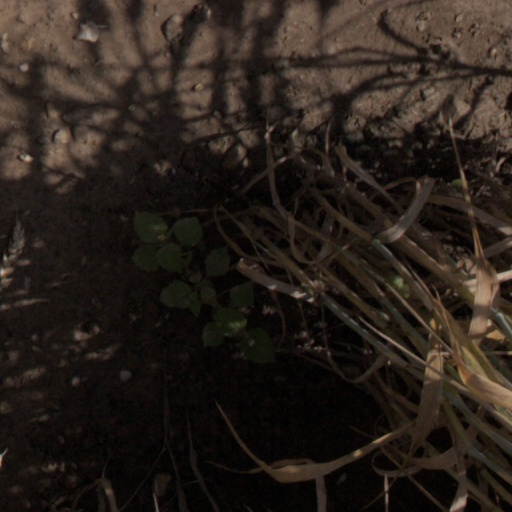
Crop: wheat